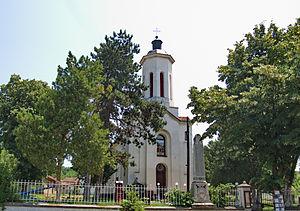
Cet article recense les monuments culturels du district de Braničevo en Serbie.
Les monuments culturels protégés constituent une catégorie de monuments de Serbie inscrits sur une liste de monuments bénéficiant de la protection de l'État. Il s'agit d'une troisième catégorie de monuments protégés classés, par leur importance, après les monuments culturels d'importance exceptionnelle et les monuments culturels de grande importance.
L'église de l'Ascension de Žabari est une église orthodoxe serbe située à Žabari, dans le district de Braničevo en Serbie. Elle est inscrite sur la liste des monuments culturels protégés de la République de Serbie.